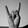
ASL letter: Y